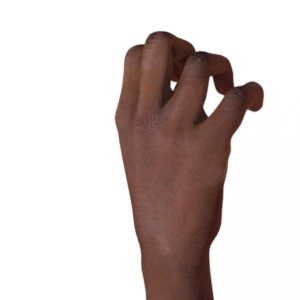
Label: rock